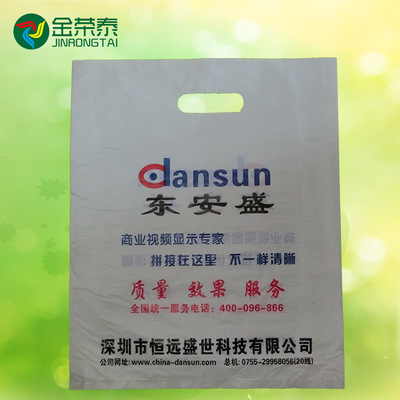
Label: plastic